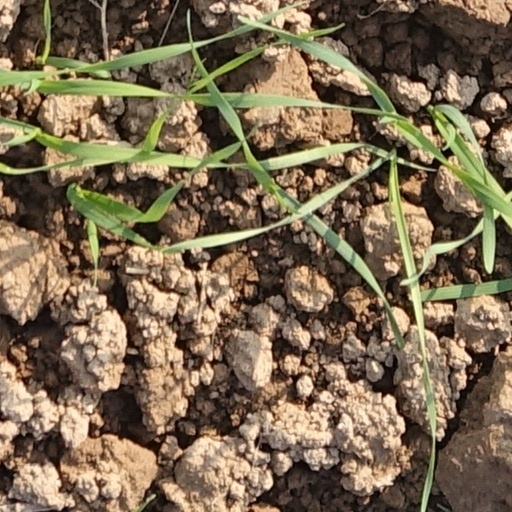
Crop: wheat